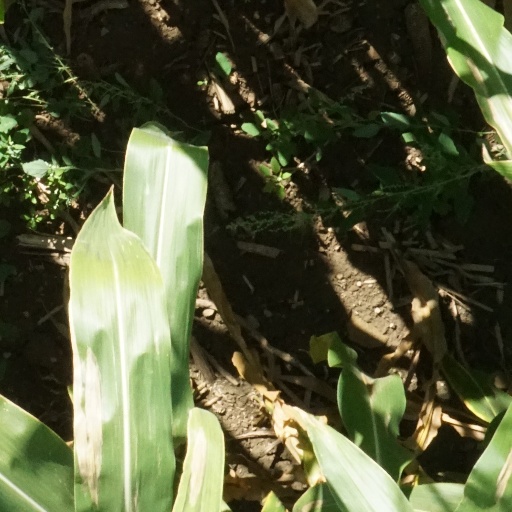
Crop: maize; corn